Kent Industrial District

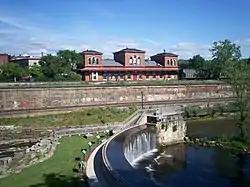
1875 Atlantic & Great Western Depot as seen from the Cuyahoga River

The Kent Industrial District is a historic district in Kent, Ohio, United States, listed on the National Register of Historic Places. The district covers around of downtown Kent on either side of the Cuyahoga River and is roughly bounded by West Main Street on the north, River Street to the west, Franklin Avenue to the east and Haymaker Parkway to the south. Within the district are three buildings and two stone structures of historical significance. It was listed on the National Register of Historic Places in 1974. Kent namesake Marvin Kent was involved in several aspects of the district's development and the area would play a key role in the development of Kent during much of the 19th century. The earliest structures in the district date to the 1830s with the most recent historic structure, the livery and carriage shop building, dating to 1910. The area today is occupied mostly by the city of Kent's Franklin Mills Riveredge Park, Heritage Park, and various private landowners.